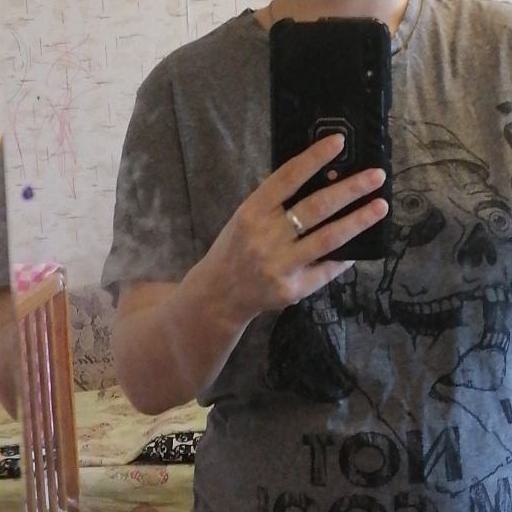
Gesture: no_gesture